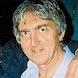
Age: 60